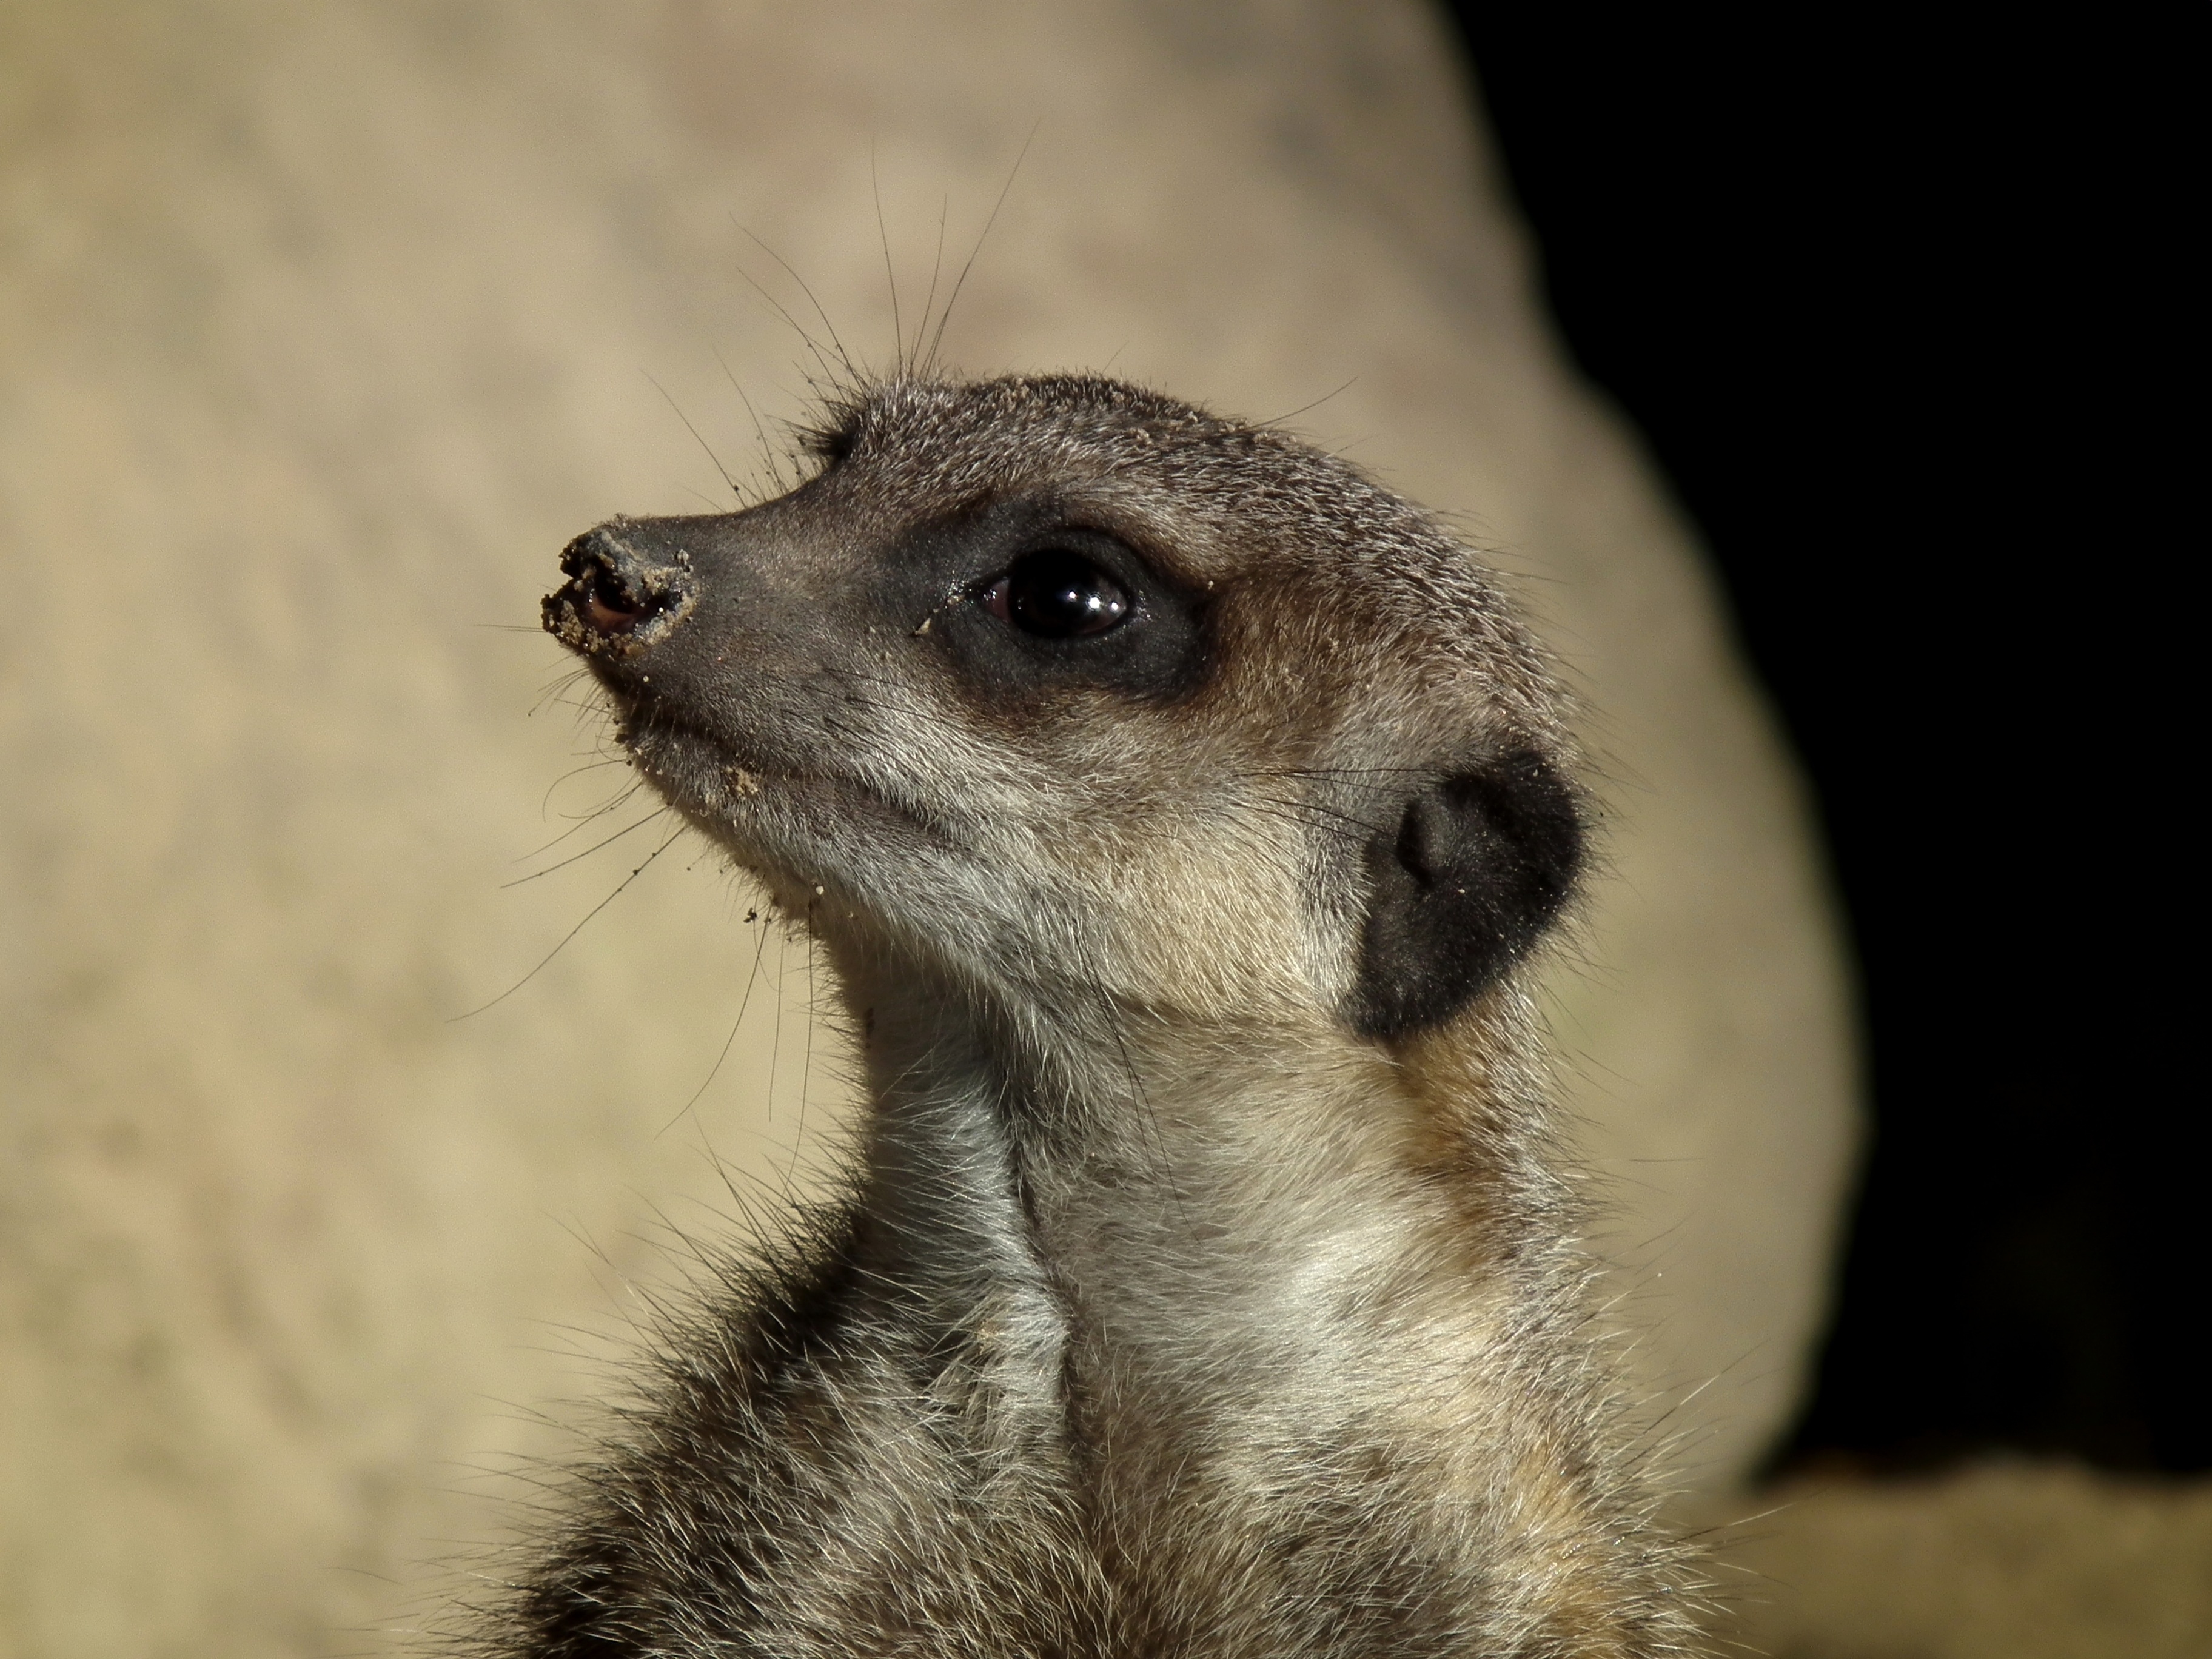
wildlife, portrait, mammal, fauna, close up, whiskers, snout, vertebrate, meerkat, mongoose, meercat, scharrtier, ausschau